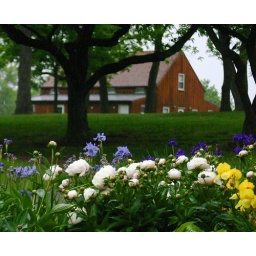
The flowers, the trees and the barn just over the hill